Bill Ackman

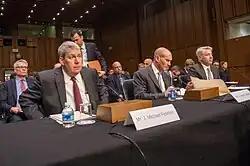
Ackman, Valeant CEO Michael Pearson, and Valeant CFO Howard Schiller testifying in front of Congress on April 27, 2016

On April 27, 2016, Ackman, along with Valeant Pharmaceuticals' outgoing CEO, J. Michael Pearson, and the company's former interim CEO, Howard Schiller, testified before the United States Senate Special Committee on Aging. The testifying panel answered questions related to the committee's concerns about repercussions to patients and the health care system posed by Valeant's business model and controversial pricing practices. Ackman opened his testimony saying, "As a shareholder of Valeant, I recognize my investment was an... endorsement of Valeant's strategy." Ackman sold his remaining 27.2 million share position in Valeant to the investment bank Jefferies for about $300 million in March 2017. It has been estimated that the total cost of the position, including direct stock purchases and 9.1 million shares that were underlying stock options traded with Nomura Global Financial Products, was $4.6 billion, leading to a substantial loss.